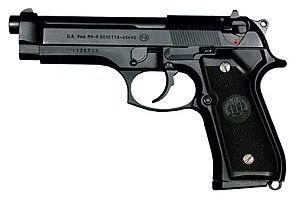
Le pistolet est une arme de poing dont la chambre est intégrée au canon ou en permanence alignée avec lui.
La Fabbrica d'Armi Pietro Beretta est une des principales fabriques d'armes italiennes.
Le Beretta 92 est un pistolet semi-automatique italien conçu par Beretta et entré en production dans sa première version en 1976.
Le pistolet Vektor Z-88 est une copie sud-africaine du Beretta 92F.
Max Payne est le personnage central et éponyme du jeu vidéo Max Payne, de ses suites Max Payne 2 et Max Payne 3, et de l'adaptation cinématographique Max Payne. Il a été créé en 2001 par Sam Lake pour la sortie du premier jeu. Max Payne est un policier, puis après avoir combattu la Valkyrie, il devient détective aux côtés de Jim Bravura.
Pistolet : arme à feu de poing.
Une arme de poing est une arme à feu à canon court, le plus souvent utilisable à une main, c'est-à-dire un revolver ou un pistolet.
Max Payne est une série de jeux vidéo développée par Remedy Entertainment et par Rockstar Studios. La série est nommée d'après le protagoniste Max Payne, policier à la Drug Enforcement Administration puis détective à New York City Police Department.
Un pistolet semi-automatique est un type de pistolet utilisable en mode semi-automatique, en tirant une munition à chaque pression sur la détente.